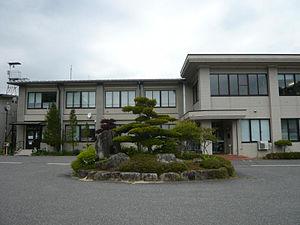
Le village d'Urugi est un village du district de Shimoina, dans la préfecture de Nagano, au Japon.